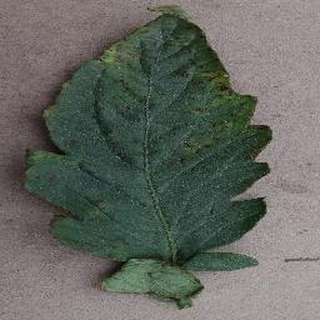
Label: tomato_bacterial_spot